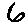
Label: 6